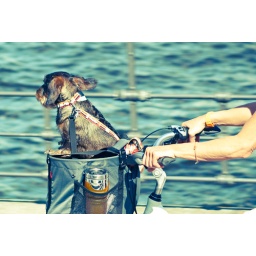
A dog barks in the front basket of a bicycle. Berlin, Germany/Deutschland, Europe. 12/09/2010.